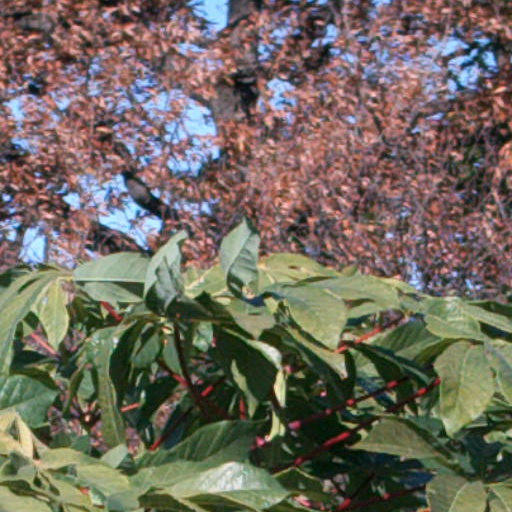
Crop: cassava